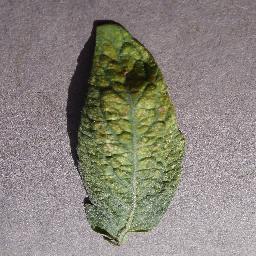
Label: Tomato___Spider_mites Two-spotted_spider_mite